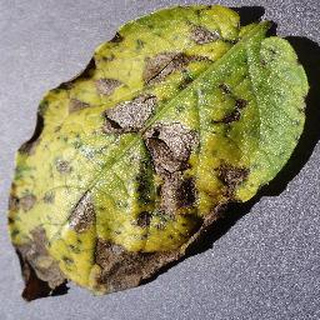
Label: potato_early_blight